Human fertilization

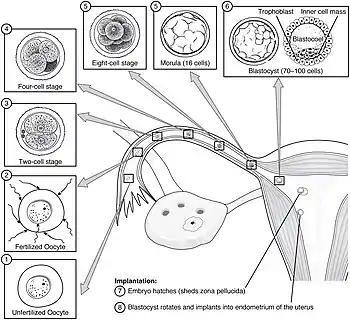
Fertilization and implantation in humans

After the sperm enters the cytoplasm of the oocyte, the tail and the outer coating of the sperm disintegrate. The fusion of sperm and oocyte membranes causes cortical reaction to occur. Cortical granules inside the secondary oocyte fuse with the plasma membrane of the cell, causing enzymes inside these granules to be expelled by exocytosis to the zona pellucida. This in turn causes the glycoproteins in the zona pellucida to cross-link with each other — i.e. the enzymes cause the ZP2 to hydrolyse into ZP2f — making the whole matrix hard and impermeable to sperm. This prevents fertilization of an egg by more than one sperm.